Answer in natural language. Which point is closer to the camera taking this photo, point A  or point B? Choose between the following options: A or B
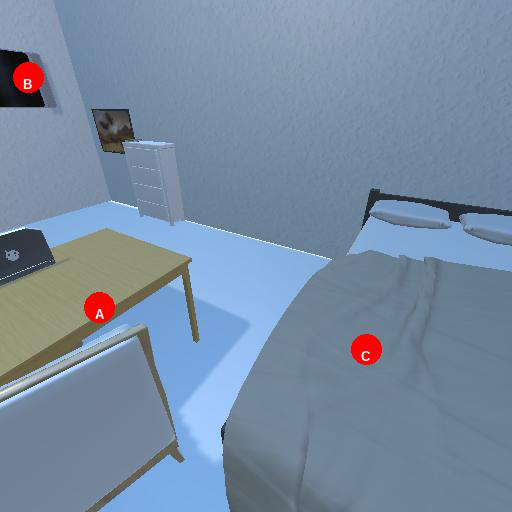
<answer>A</answer>